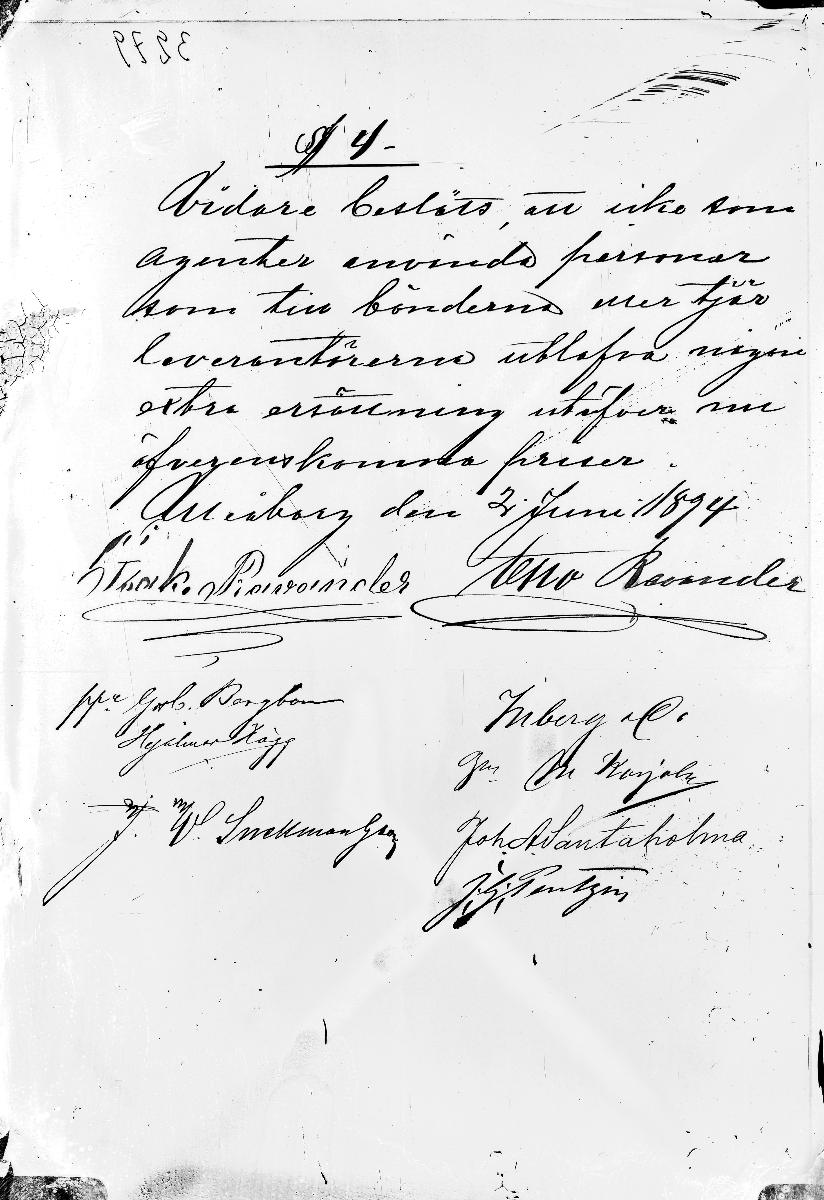
Oululaisten tervakauppaa harjoittavien kauppiaiden allekirjoittama, tervan ostohintoja koskeva päätös
Agreement on the purchase prices of tar, signed by tar traders in Oulu
sisällön kuvaus: Sivu tervan ostohintoja koskevasta päätöksestä, jonka oululaiset tervakauppaa harjoittavat kauppiaat allekirjoittivat 2.6.1894. Sivu on valokuvattu vuonna 1941. content description: An agreement on the purchase prices of tar, signed by tar traders in Oulu, Finland, on June 2, 1894. The page has been photographed in 1941.
Vuosi: 1894
Paikka: Suomi, Pohjois-Pohjanmaa
Aiheet: tervakauppa; kauppasuhteet; kauppasopimukset; päätökset; hintapolitiikka; hinnat; lahjonta; ruotsin kieli; tar trade; trade relations; trade agreements; decisions; price policy; prices; bribery; Swedish language; tjärhandel; handelsförbindelser; handelsavtal; beslut; prispolitik; priser (kostnader); mutning; svenska